Show mine

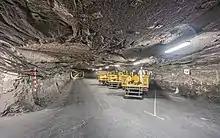
Merkers Adventure Mines with touring trucks

A mine, i.e. an industrial facility for the underground extraction of mineral products, has three operating phases: it may be open or running, or closed or it may be a working museum. Most mines are simply closed once they are no longer productive. For safety they are usually partially destroyed (filled in). However, many mines are at least partially accessible today to visitors.